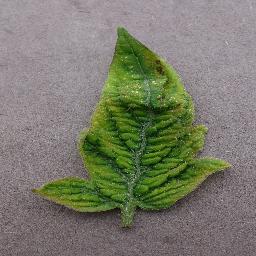
Label: Tomato___Tomato_Yellow_Leaf_Curl_Virus